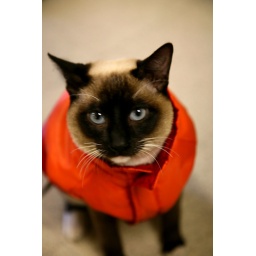
kitty found in box